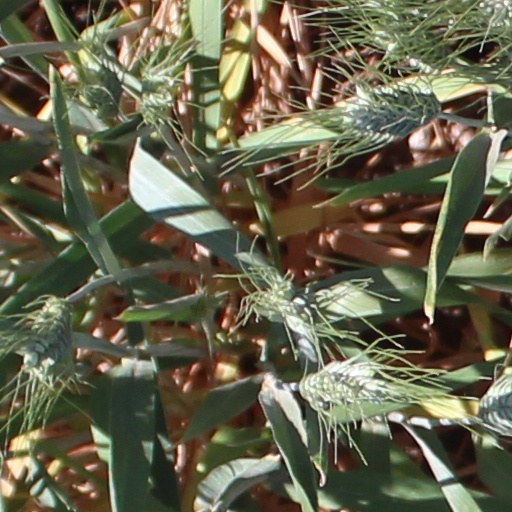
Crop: wheat